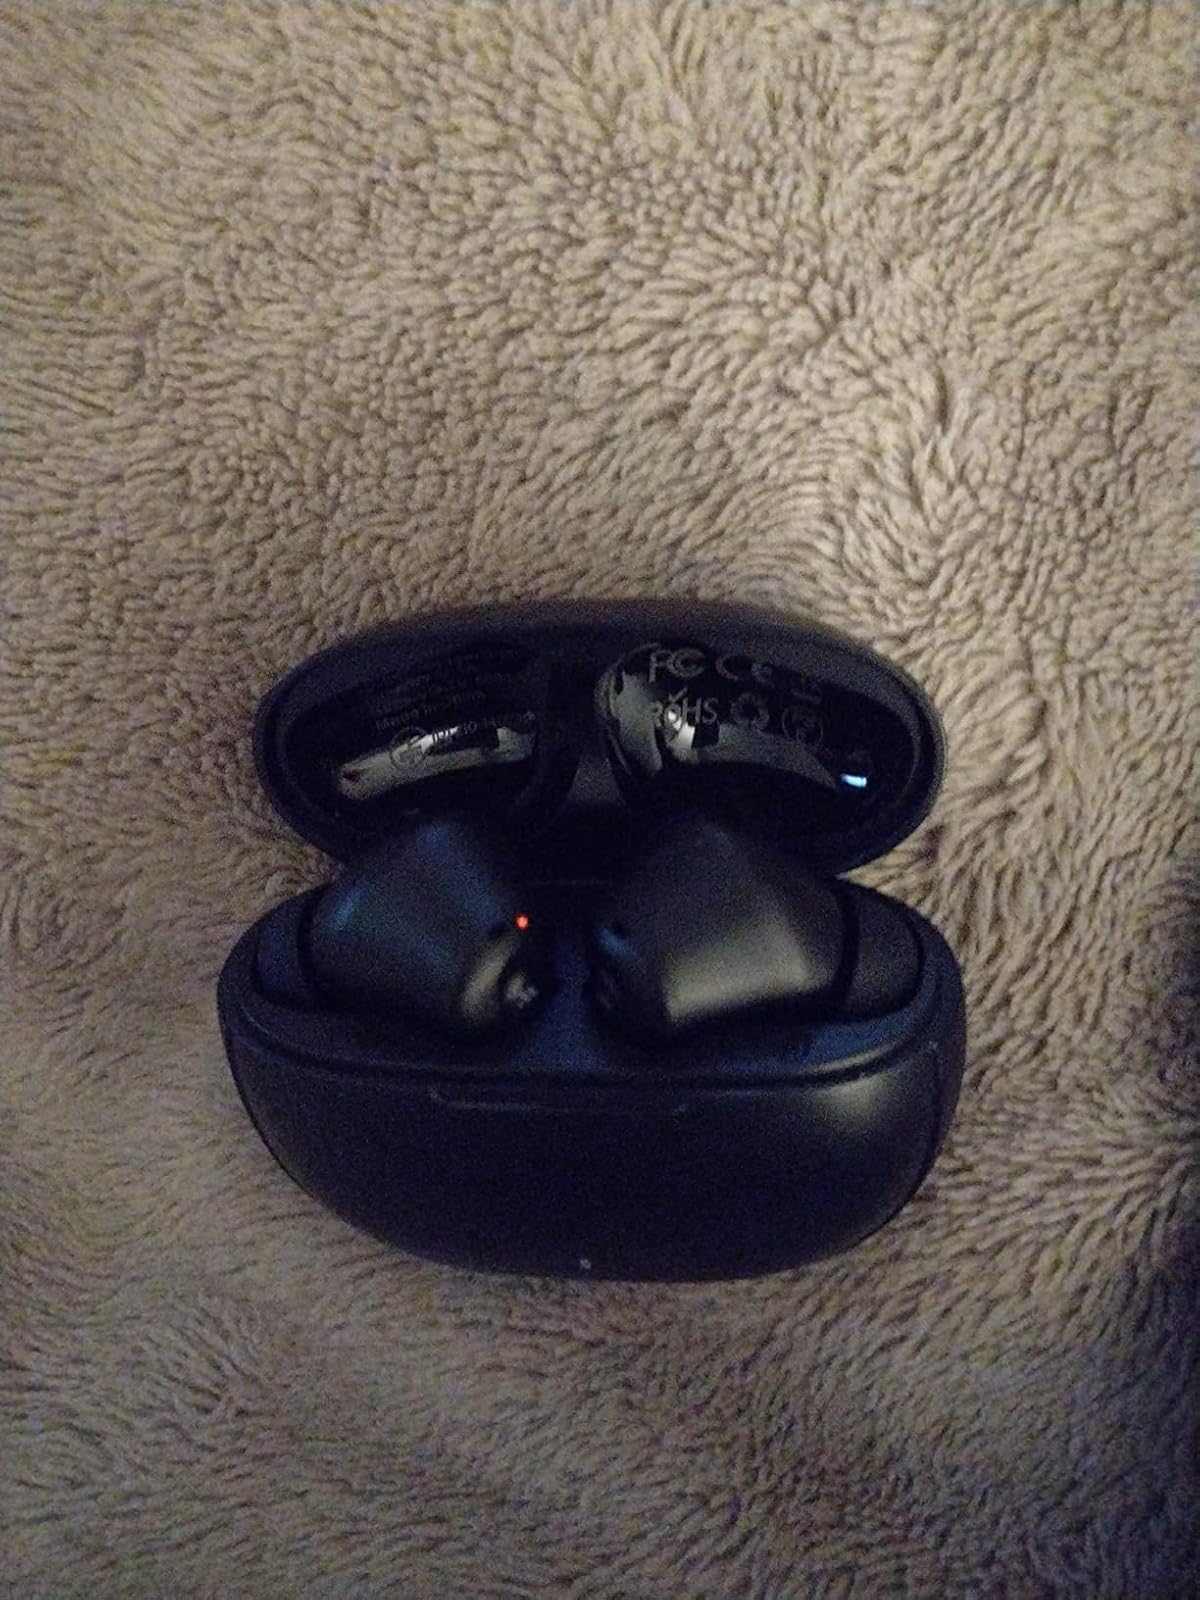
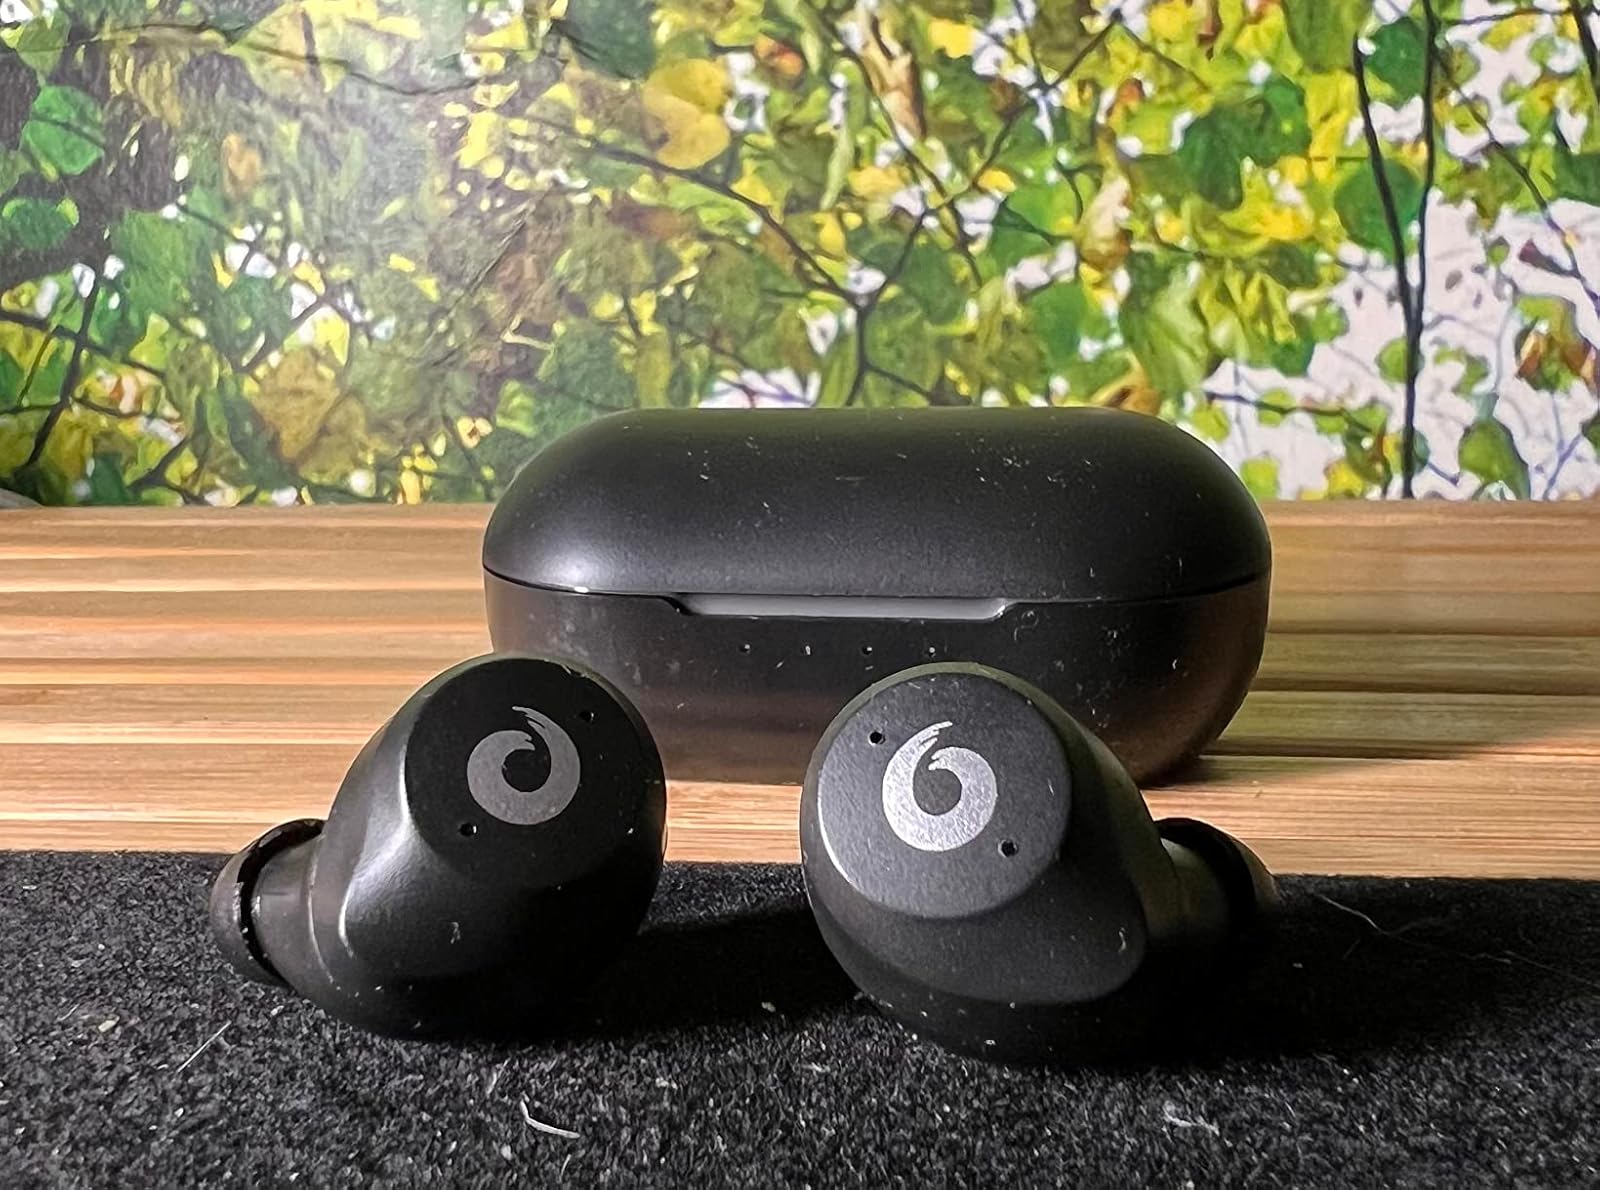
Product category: earbuds
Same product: no